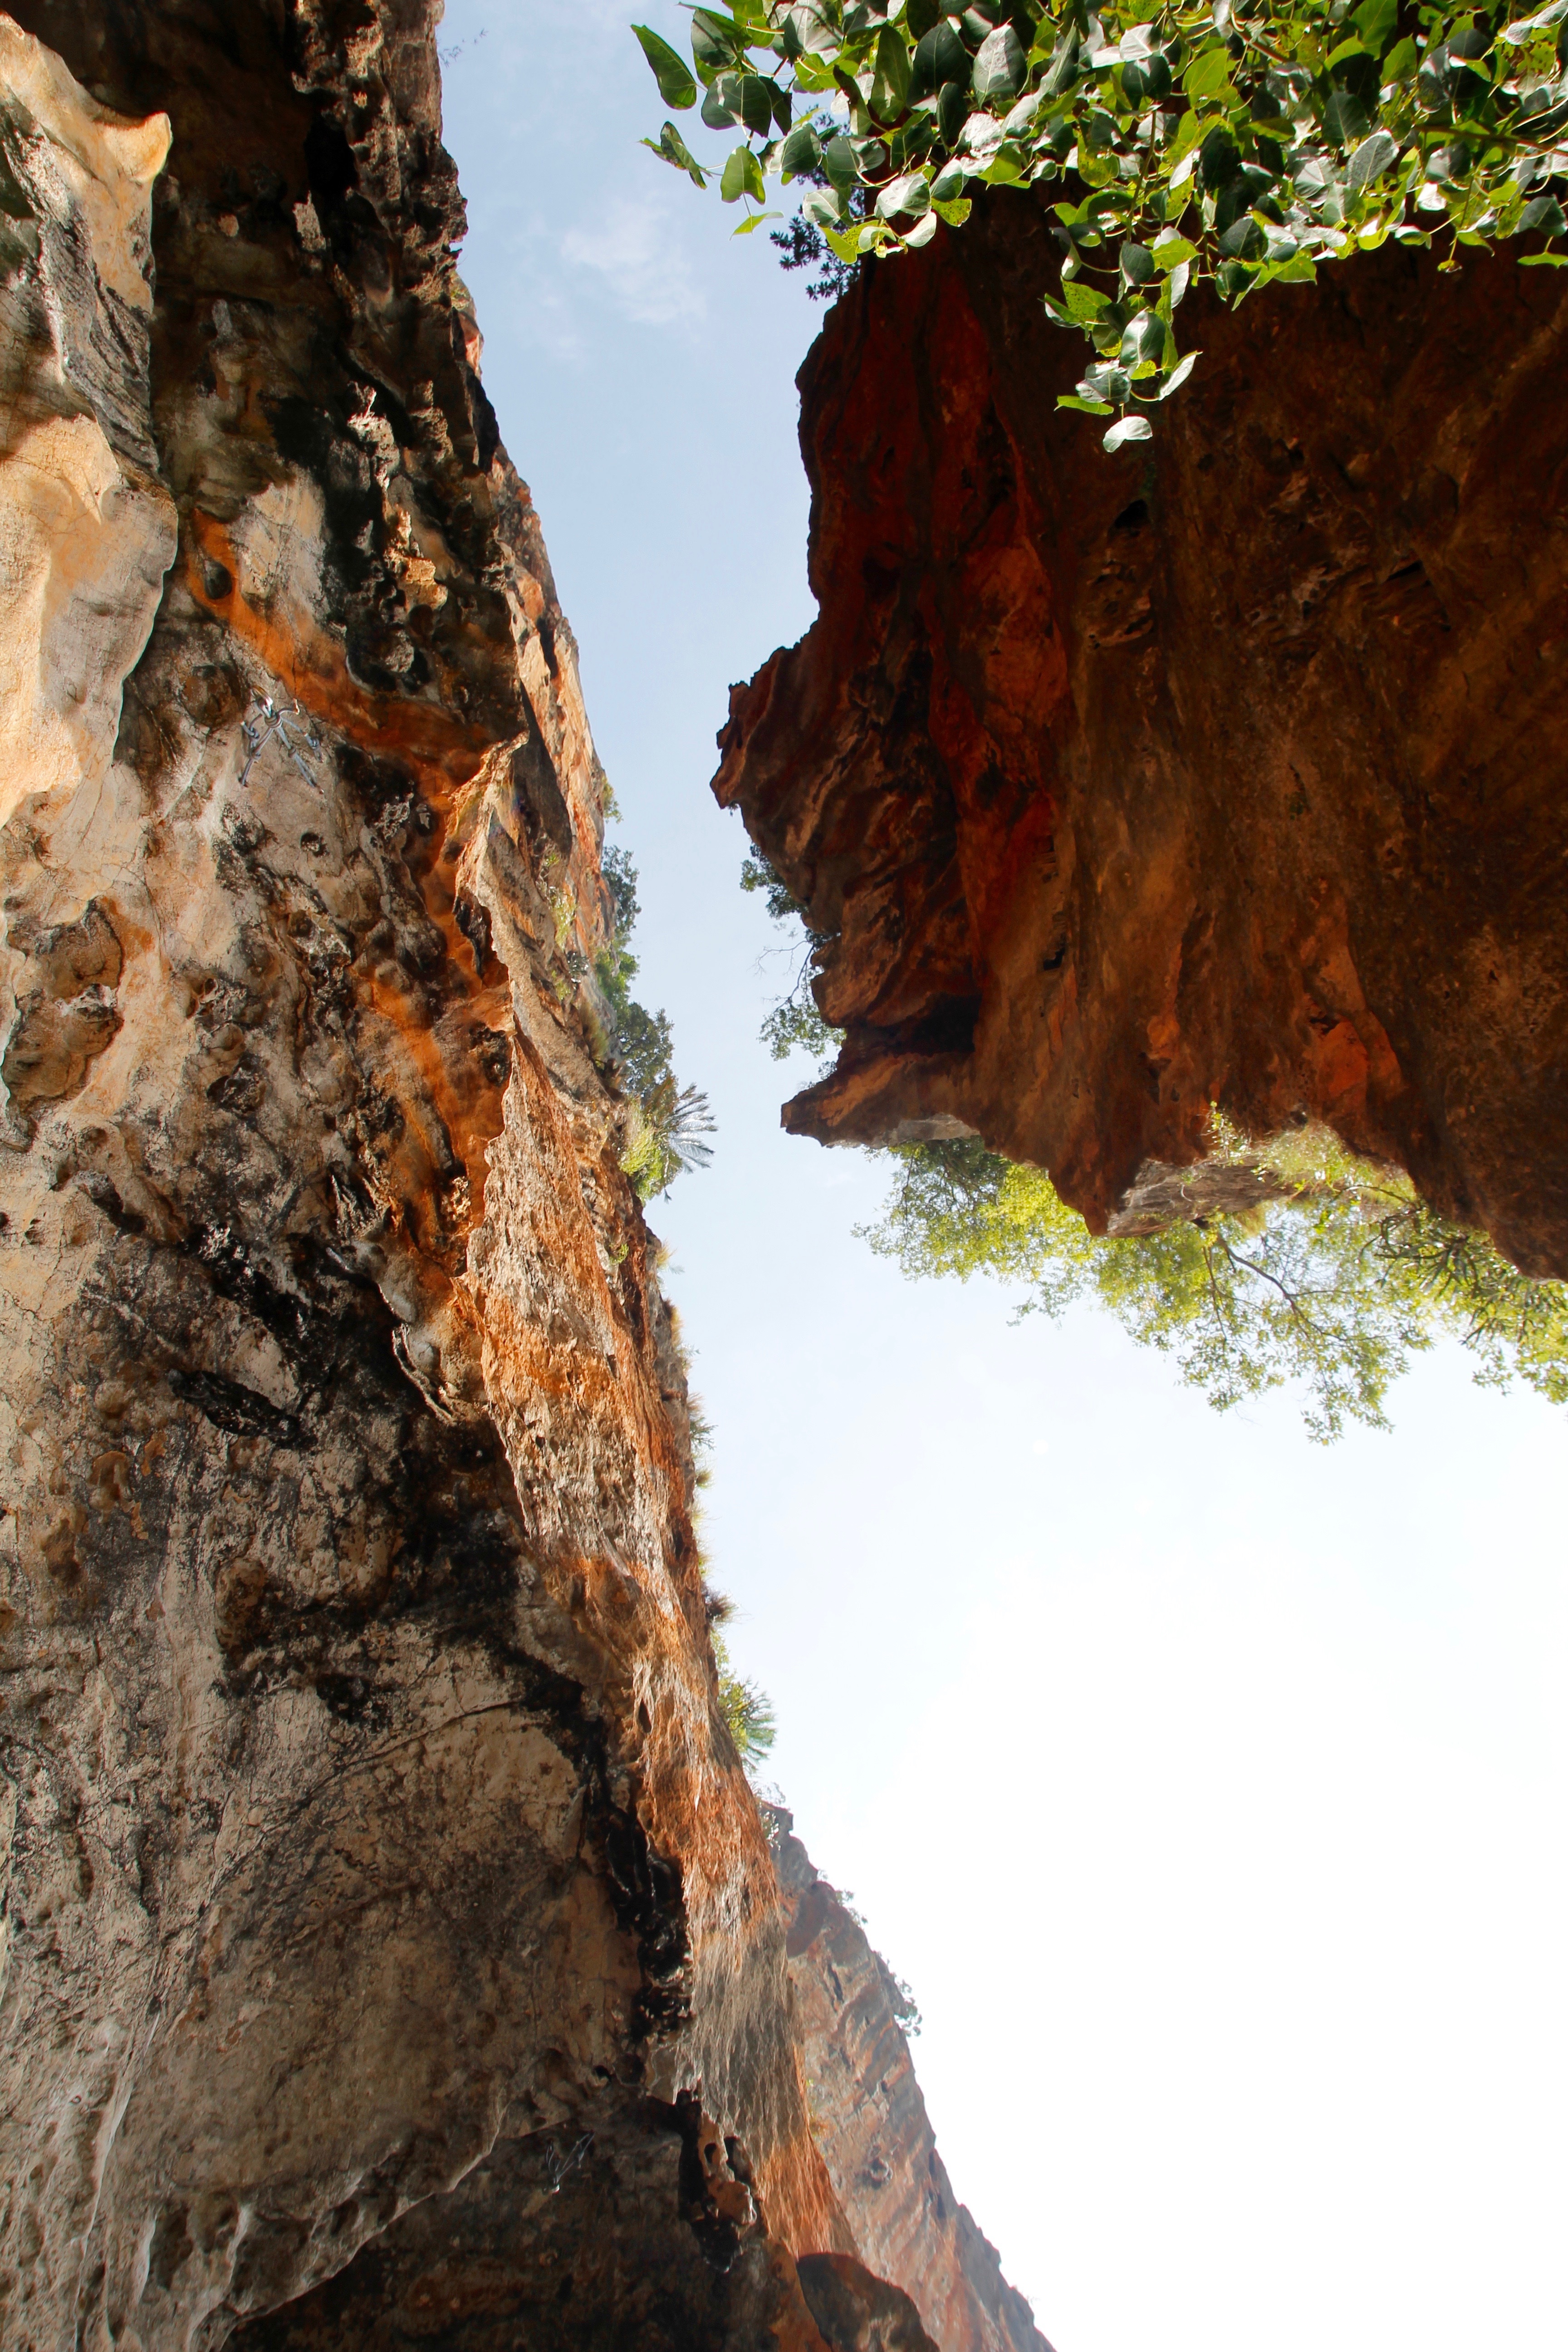
sea, coast, tree, water, nature, rock, ocean, wilderness, trail, leaf, adventure, formation, cliff, boot, idyllic, cave, column, holiday, island, soil, asia, canyon, terrain, thailand, rocks, geology, booked, natural stones, railey beach, woody plant